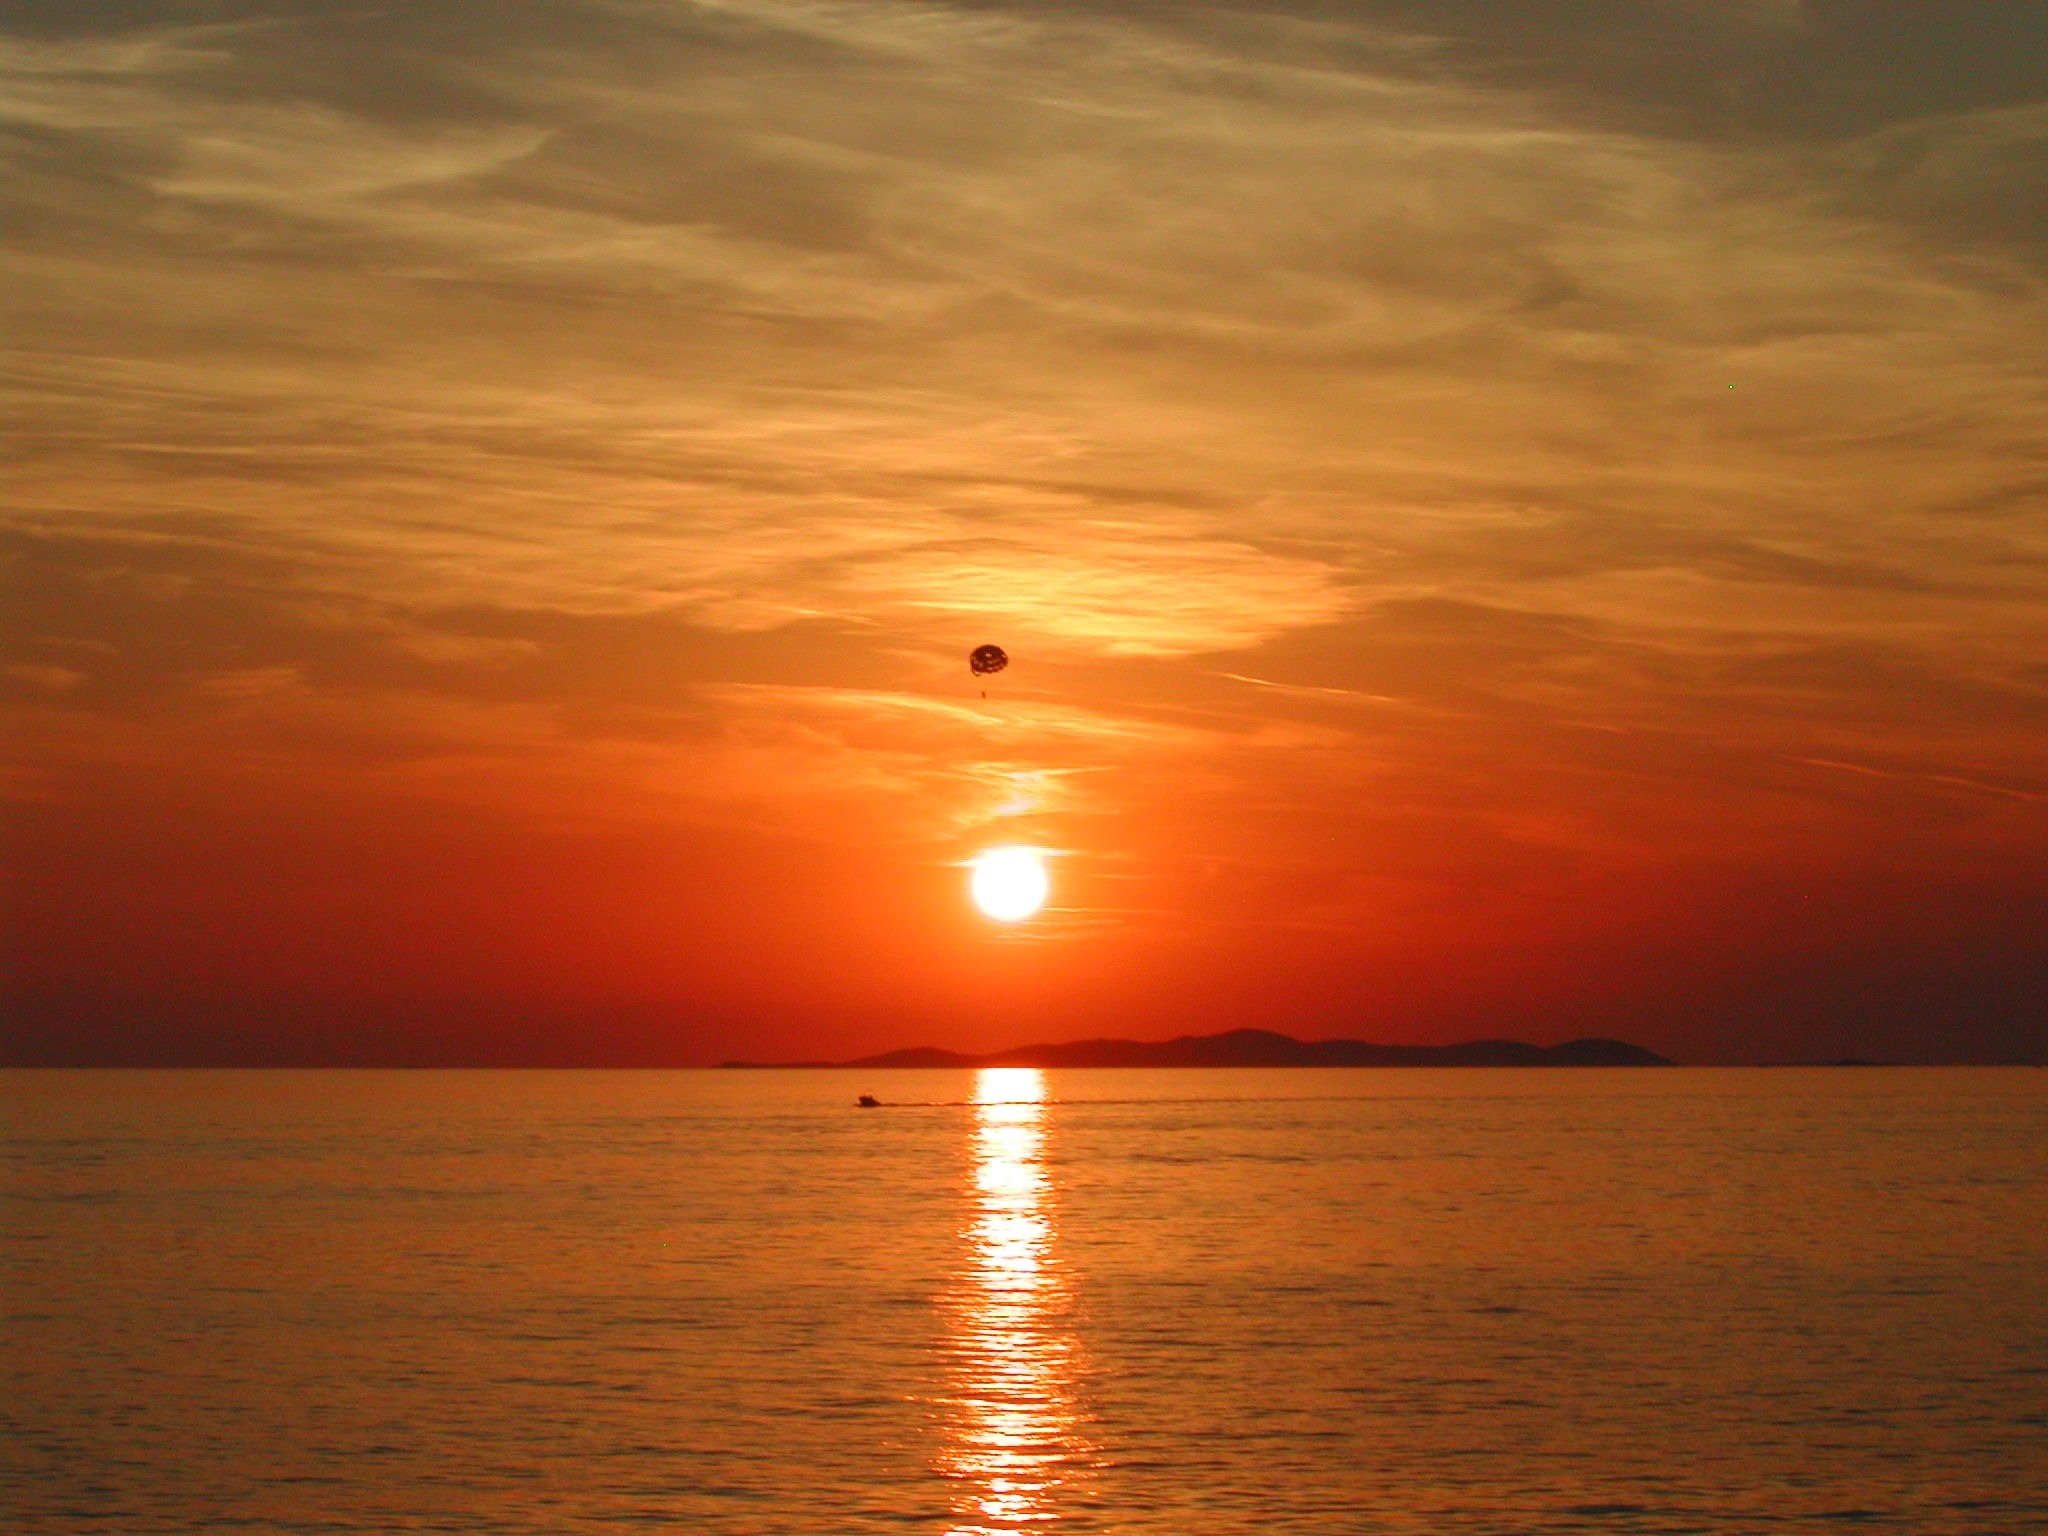
sea, coast, water, ocean, horizon, sky, sun, sunrise, sunset, sunlight, morning, dawn, dusk, evening, adria, afterglow, red sky at morning